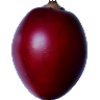
Label: tamarillo